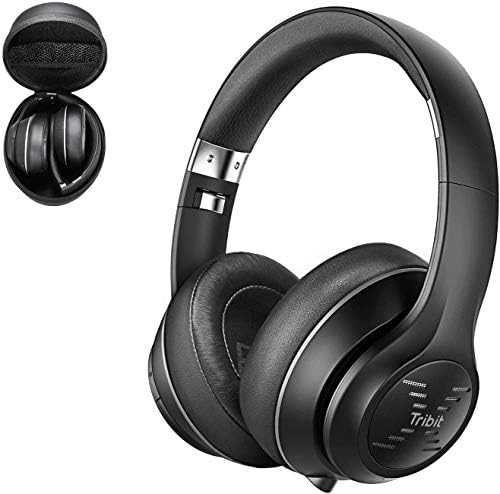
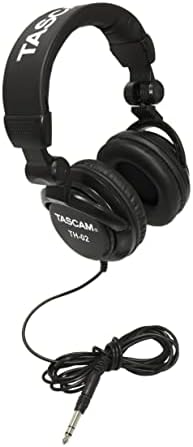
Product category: headphones
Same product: no